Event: Nepal Earthquake
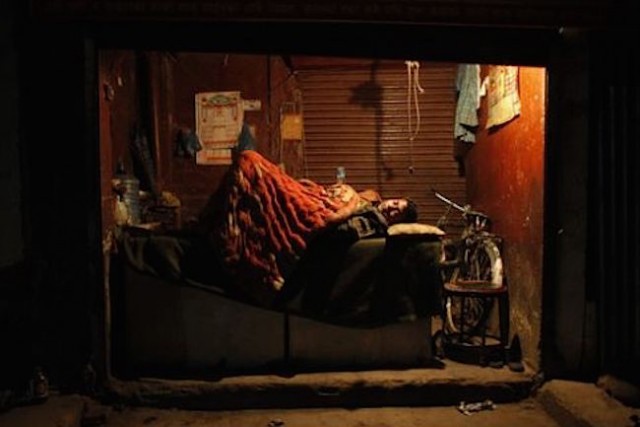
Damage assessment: no_damage